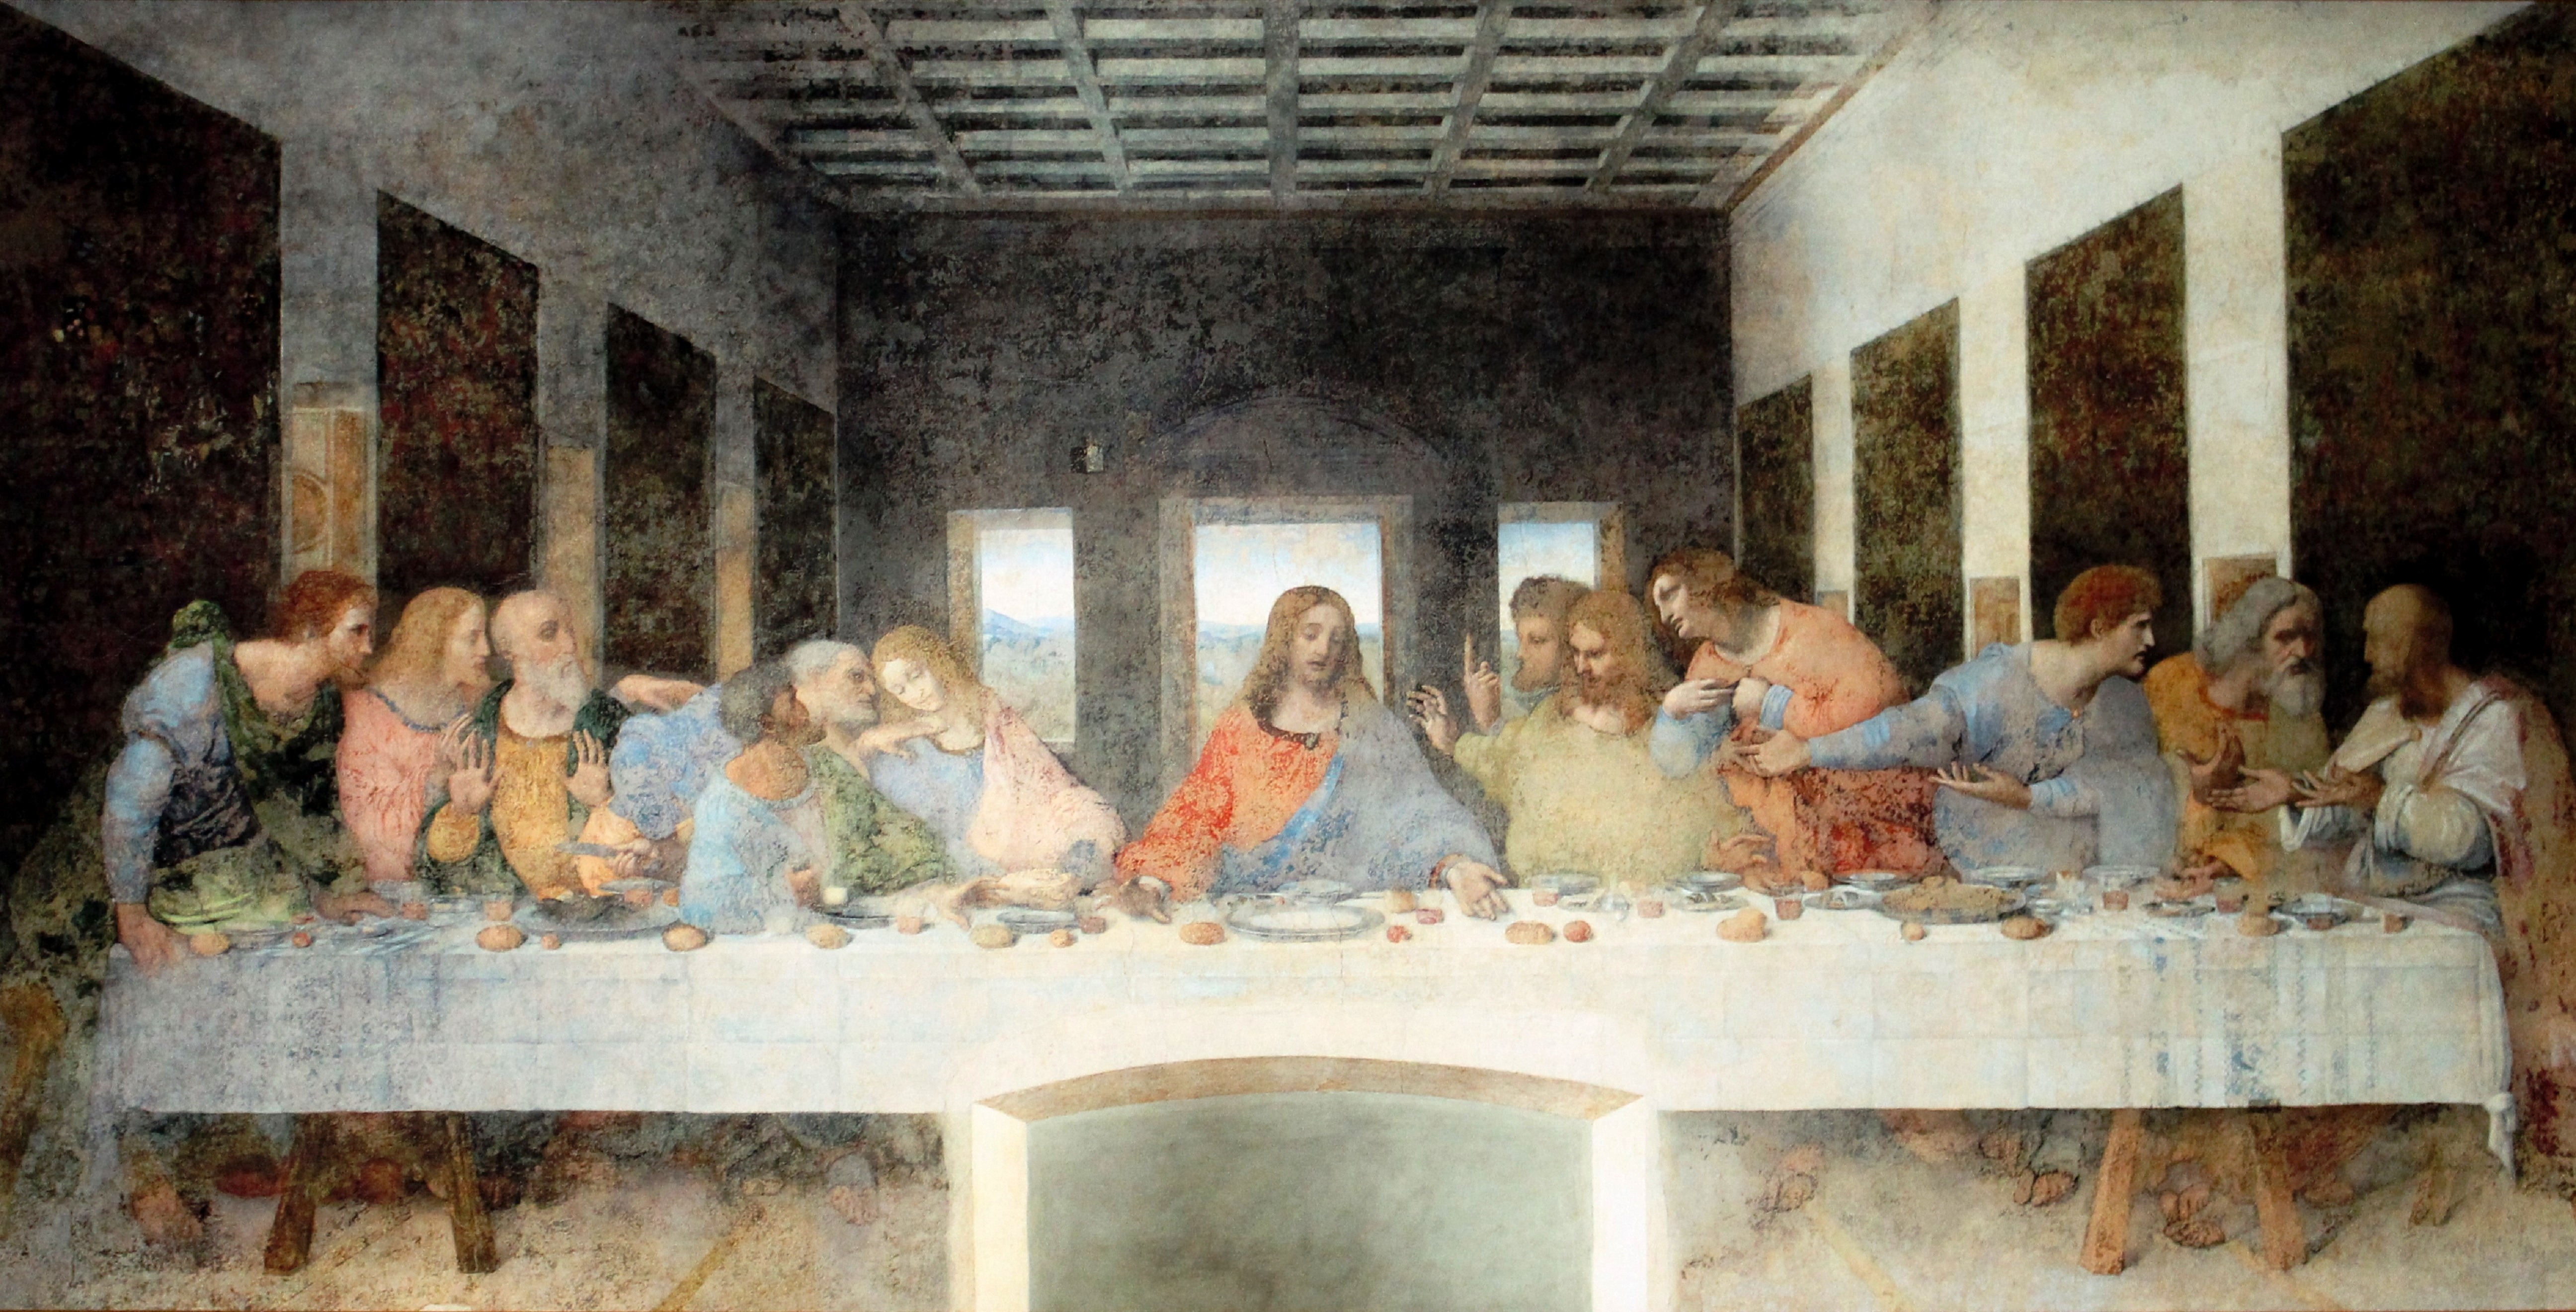
people, italy, artwork, painting, temple, mural, milan, last supper, leonardo da vinci, ancient history, l ultima cena, seccotechnik dominican monastery, santa maria delle grazie